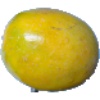
Label: Maracuja 1